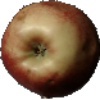
Label: Apple Red 3